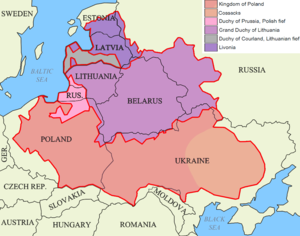
Modification de Rzeczpospolita2nar.png par incorporation de la légende
La Biélorussie ou Bélarus, en forme longue la république de Biélorussie ou la république du Bélarus, est un pays d'Europe orientale sans accès à la mer, bordée par la Lettonie au nord, par la Russie au nord-est et à l'est, par l'Ukraine au sud, par la Pologne à l'ouest et par la Lituanie au nord-ouest.